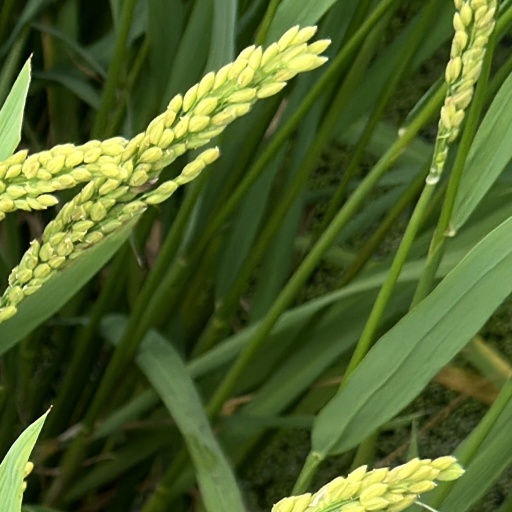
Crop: rice